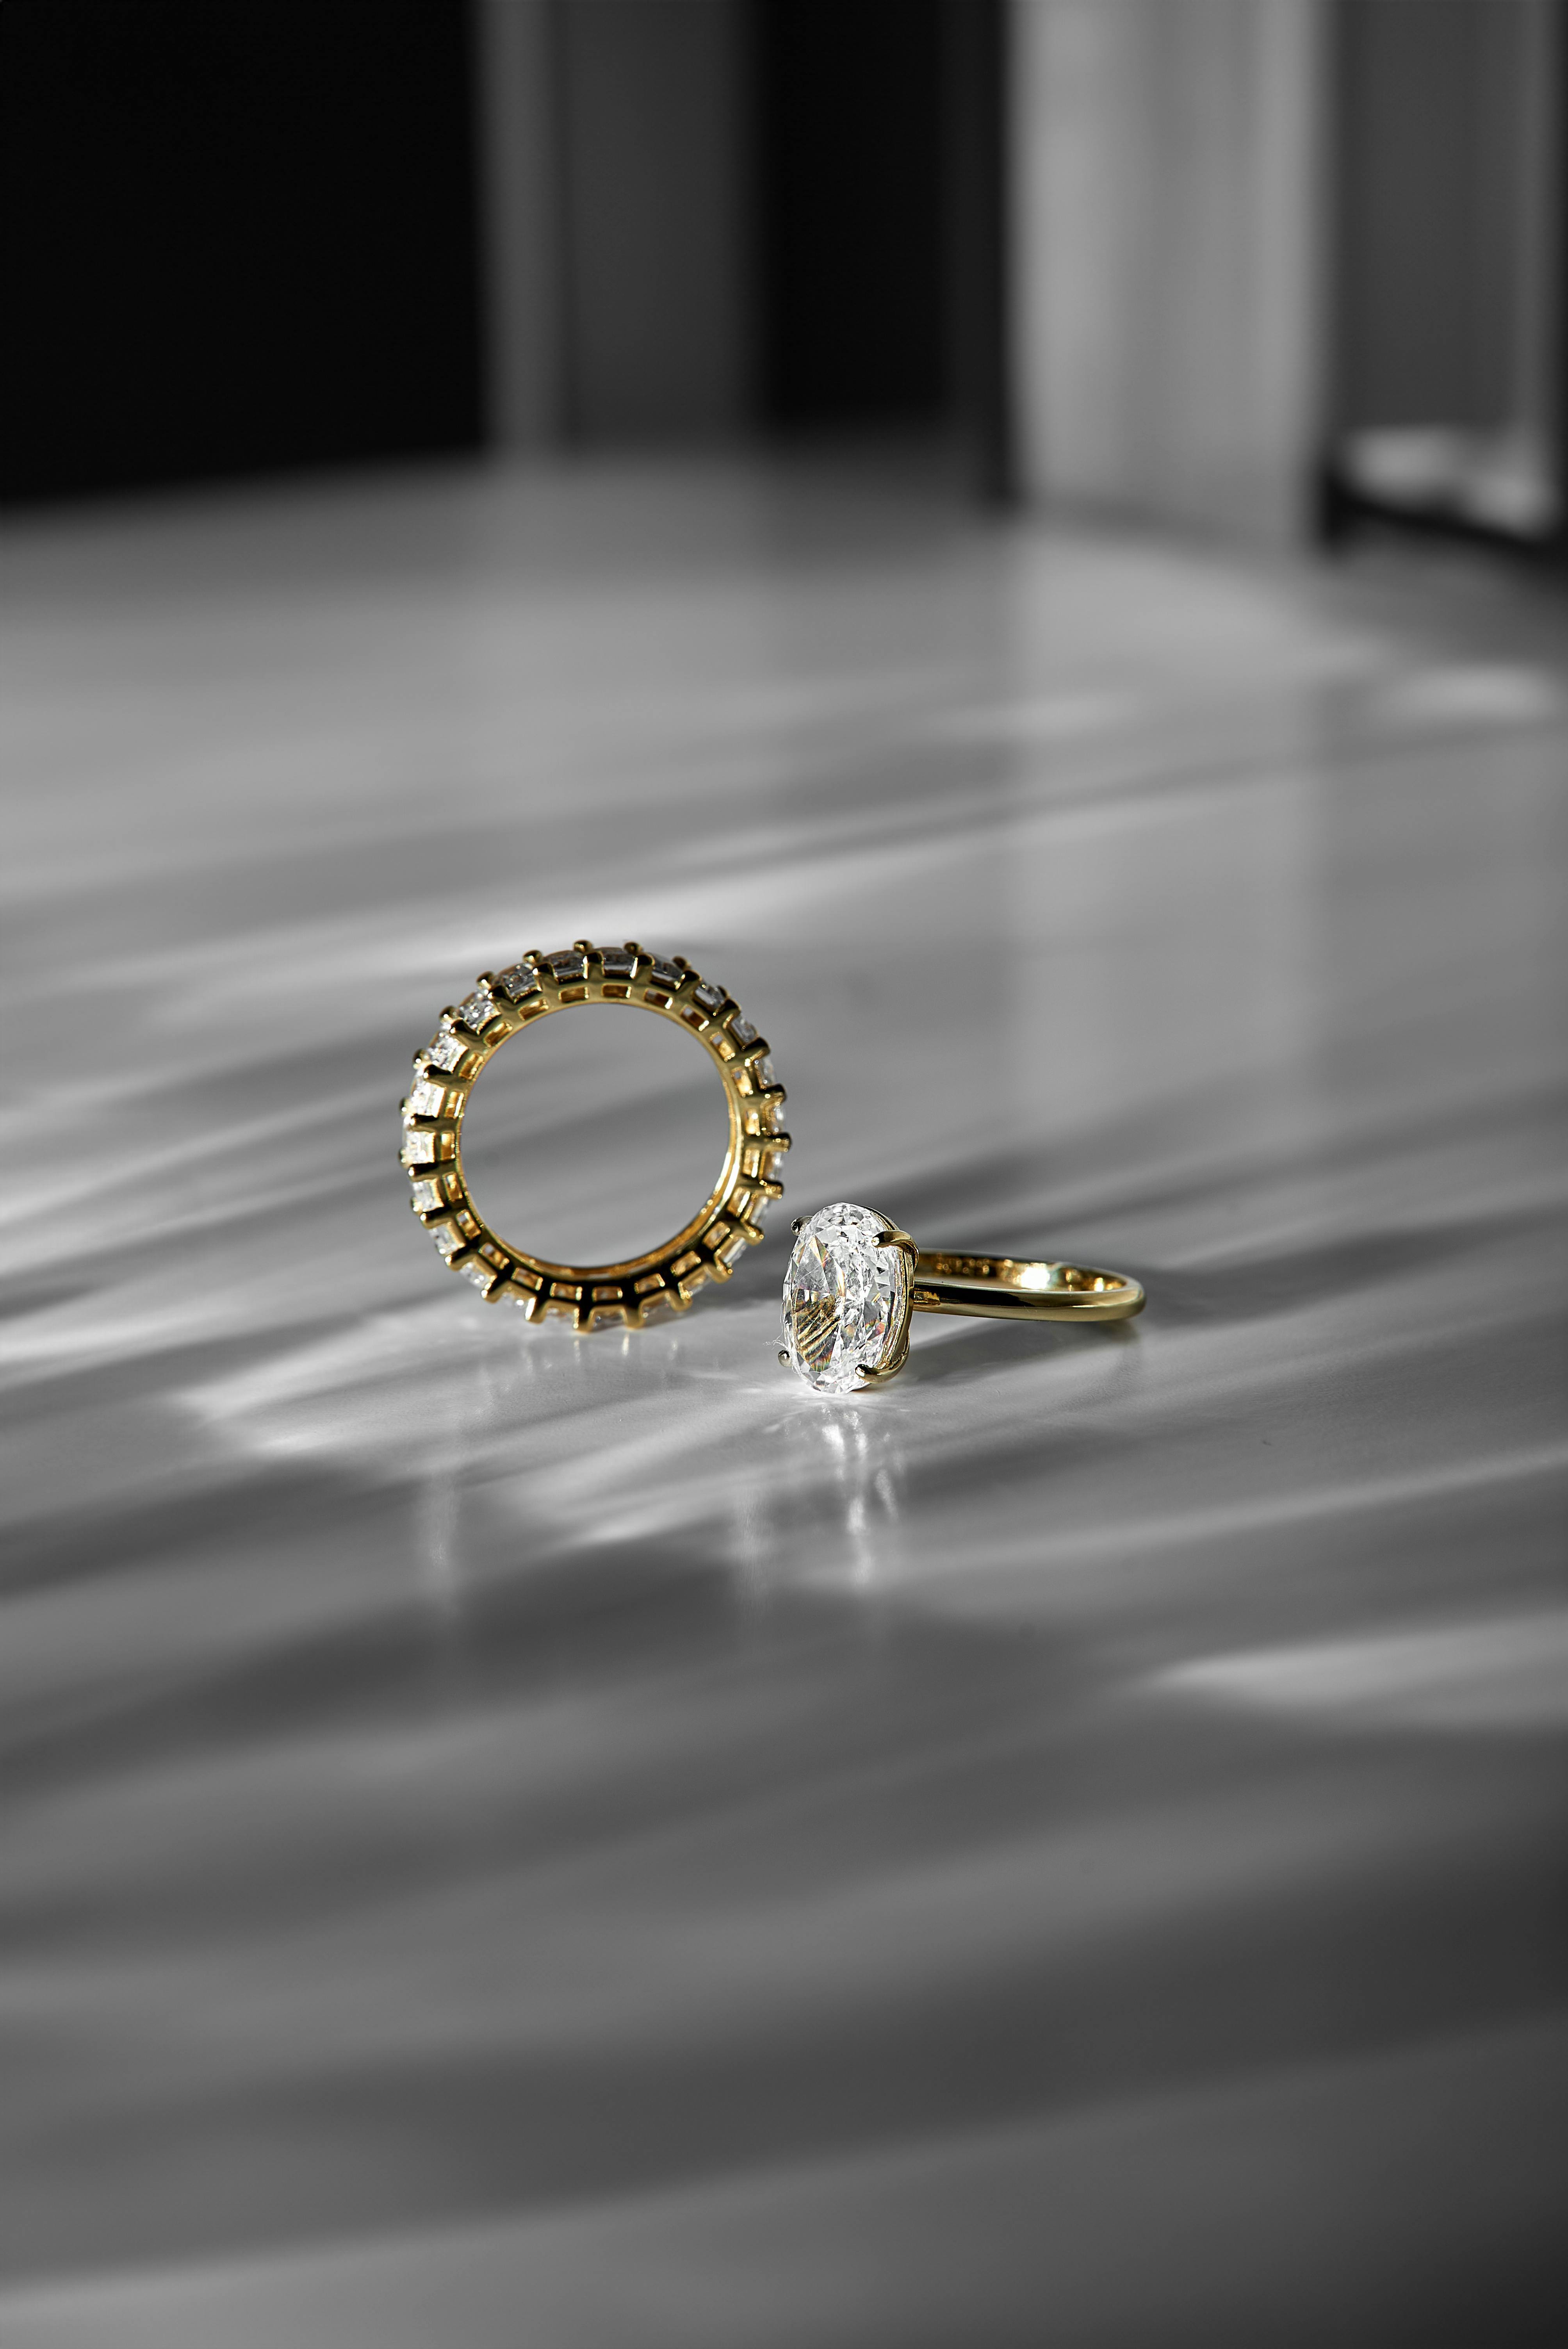
natural, body jewelry, diamond, engagement ring, natural material, macro photography, gemstone, ring, wedding ceremony supply, wedding ring, Pre engagement ring